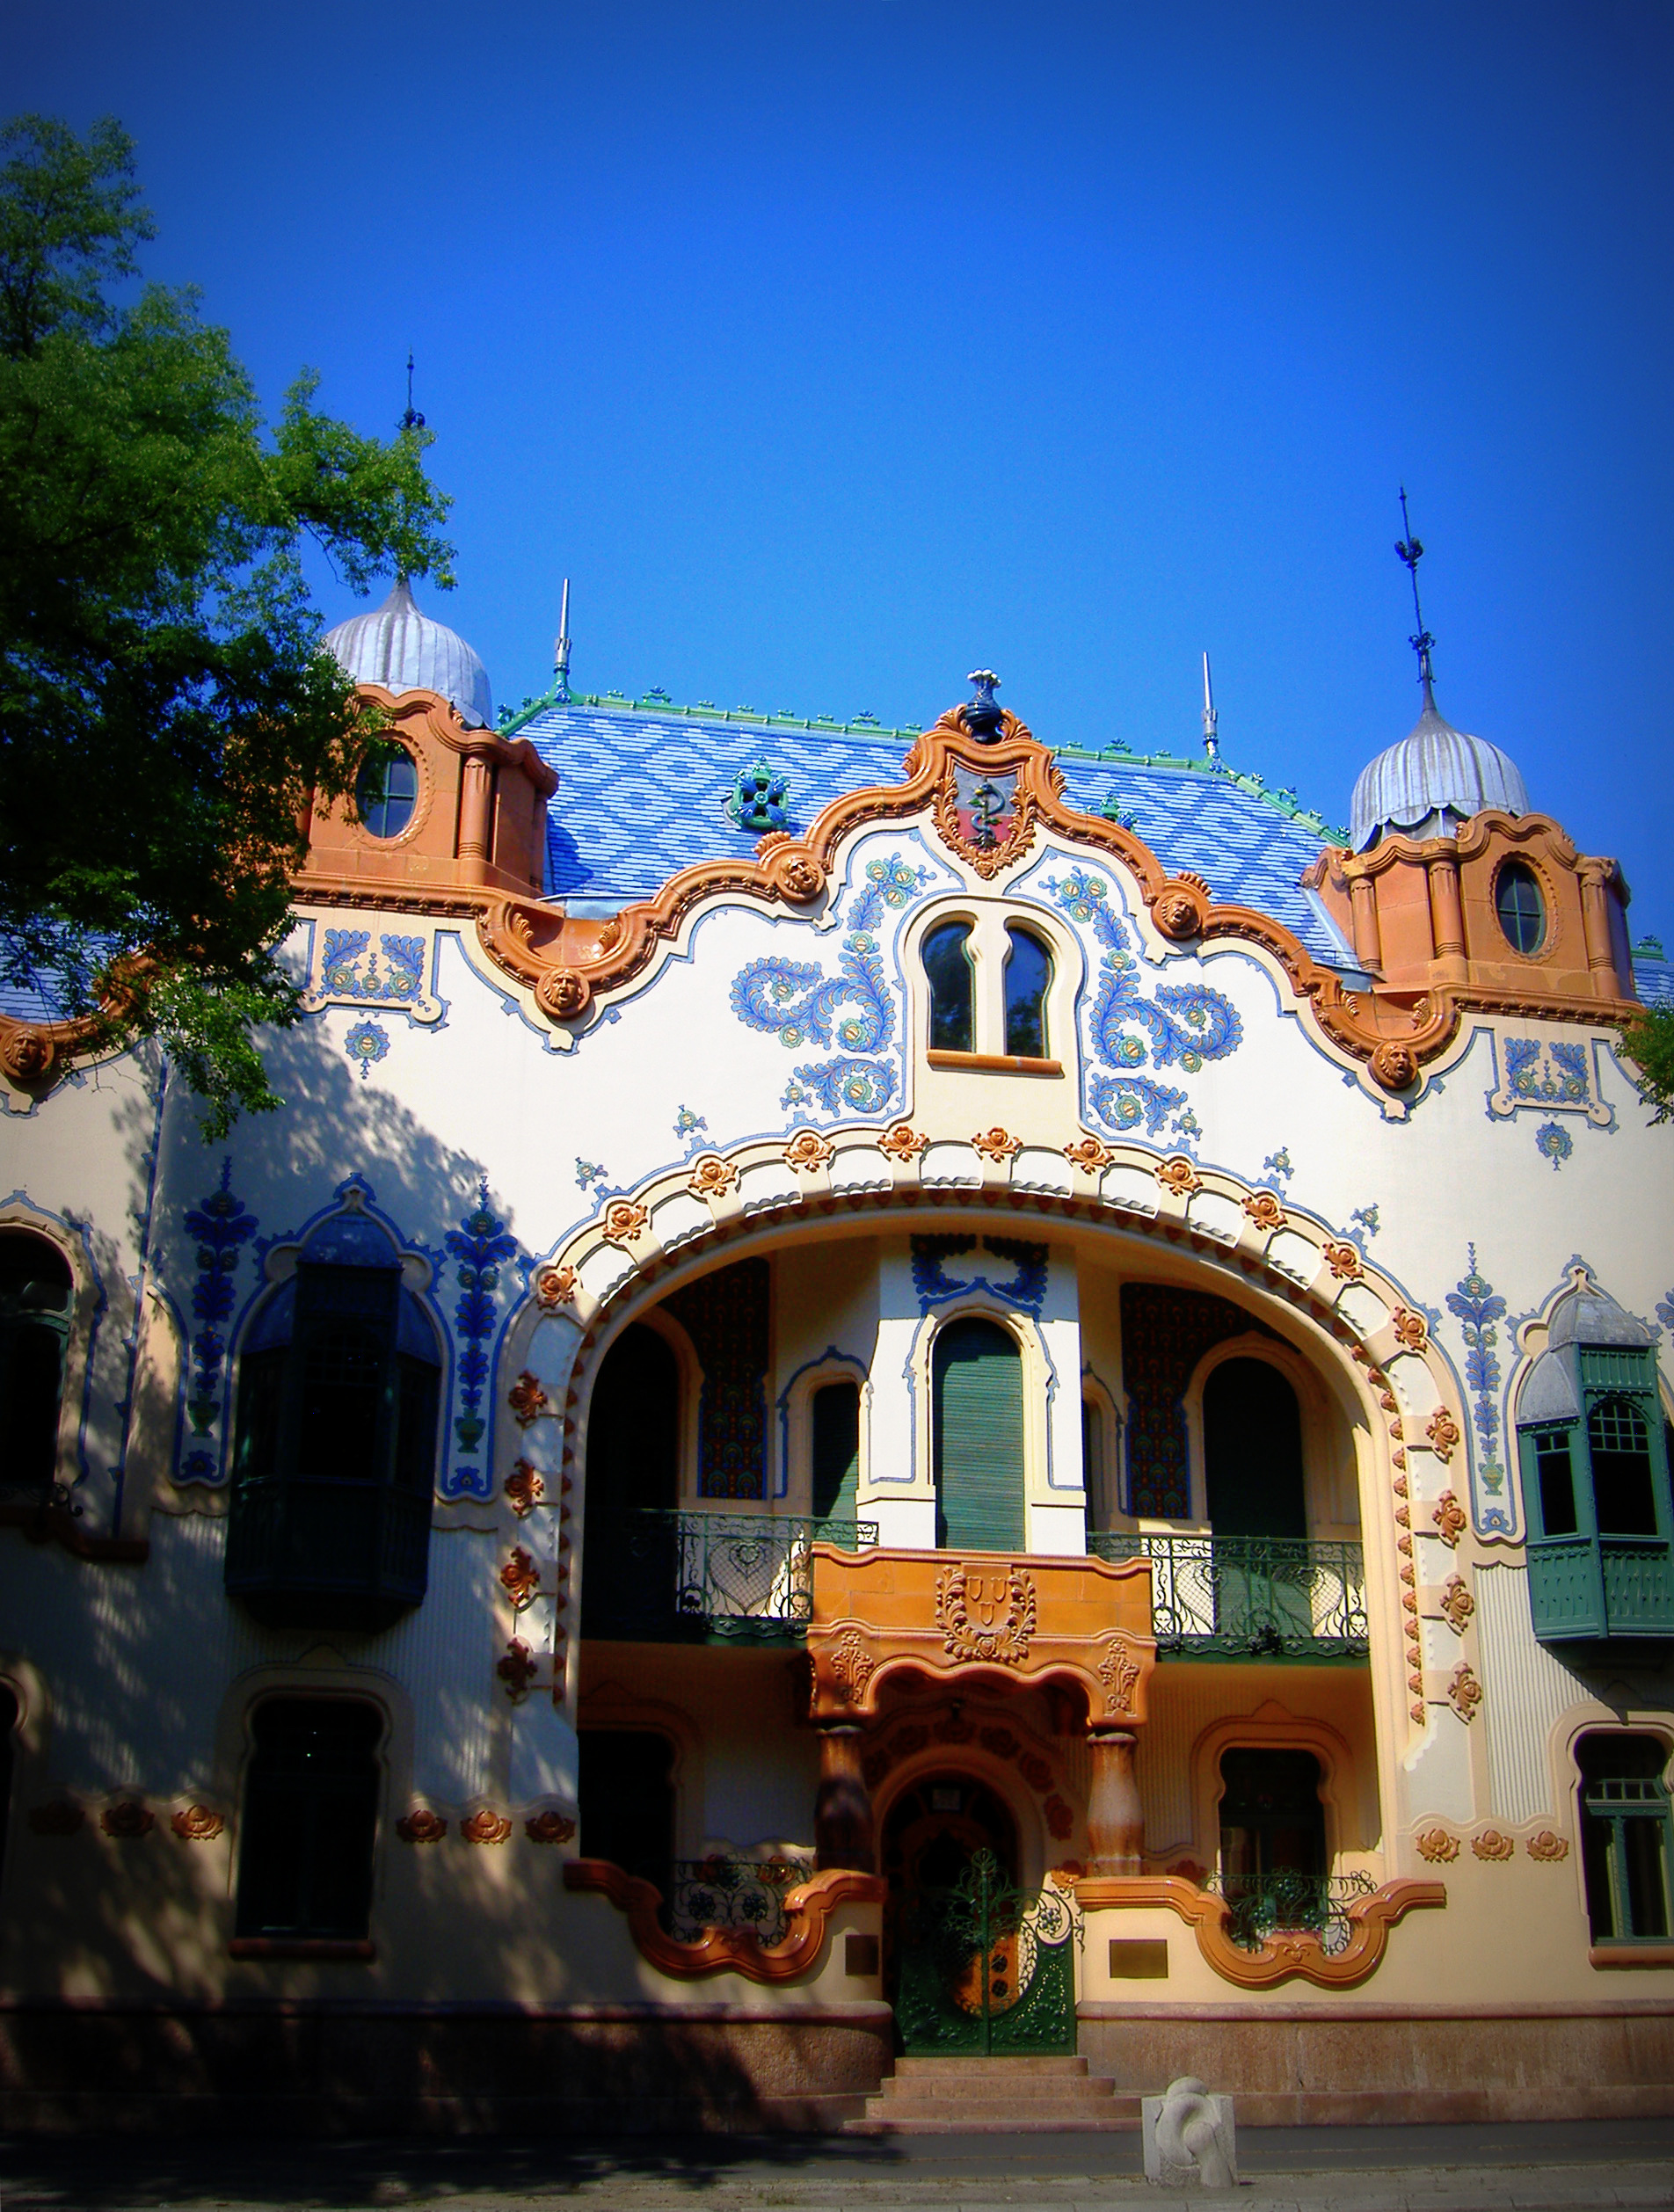
palace, mansion, decorated, building, museum, gallery, secession, style, art, vintage, classic, sky, landmark, architecture, house, facade, tourist attraction, tourism, arch, window, hacienda, estate